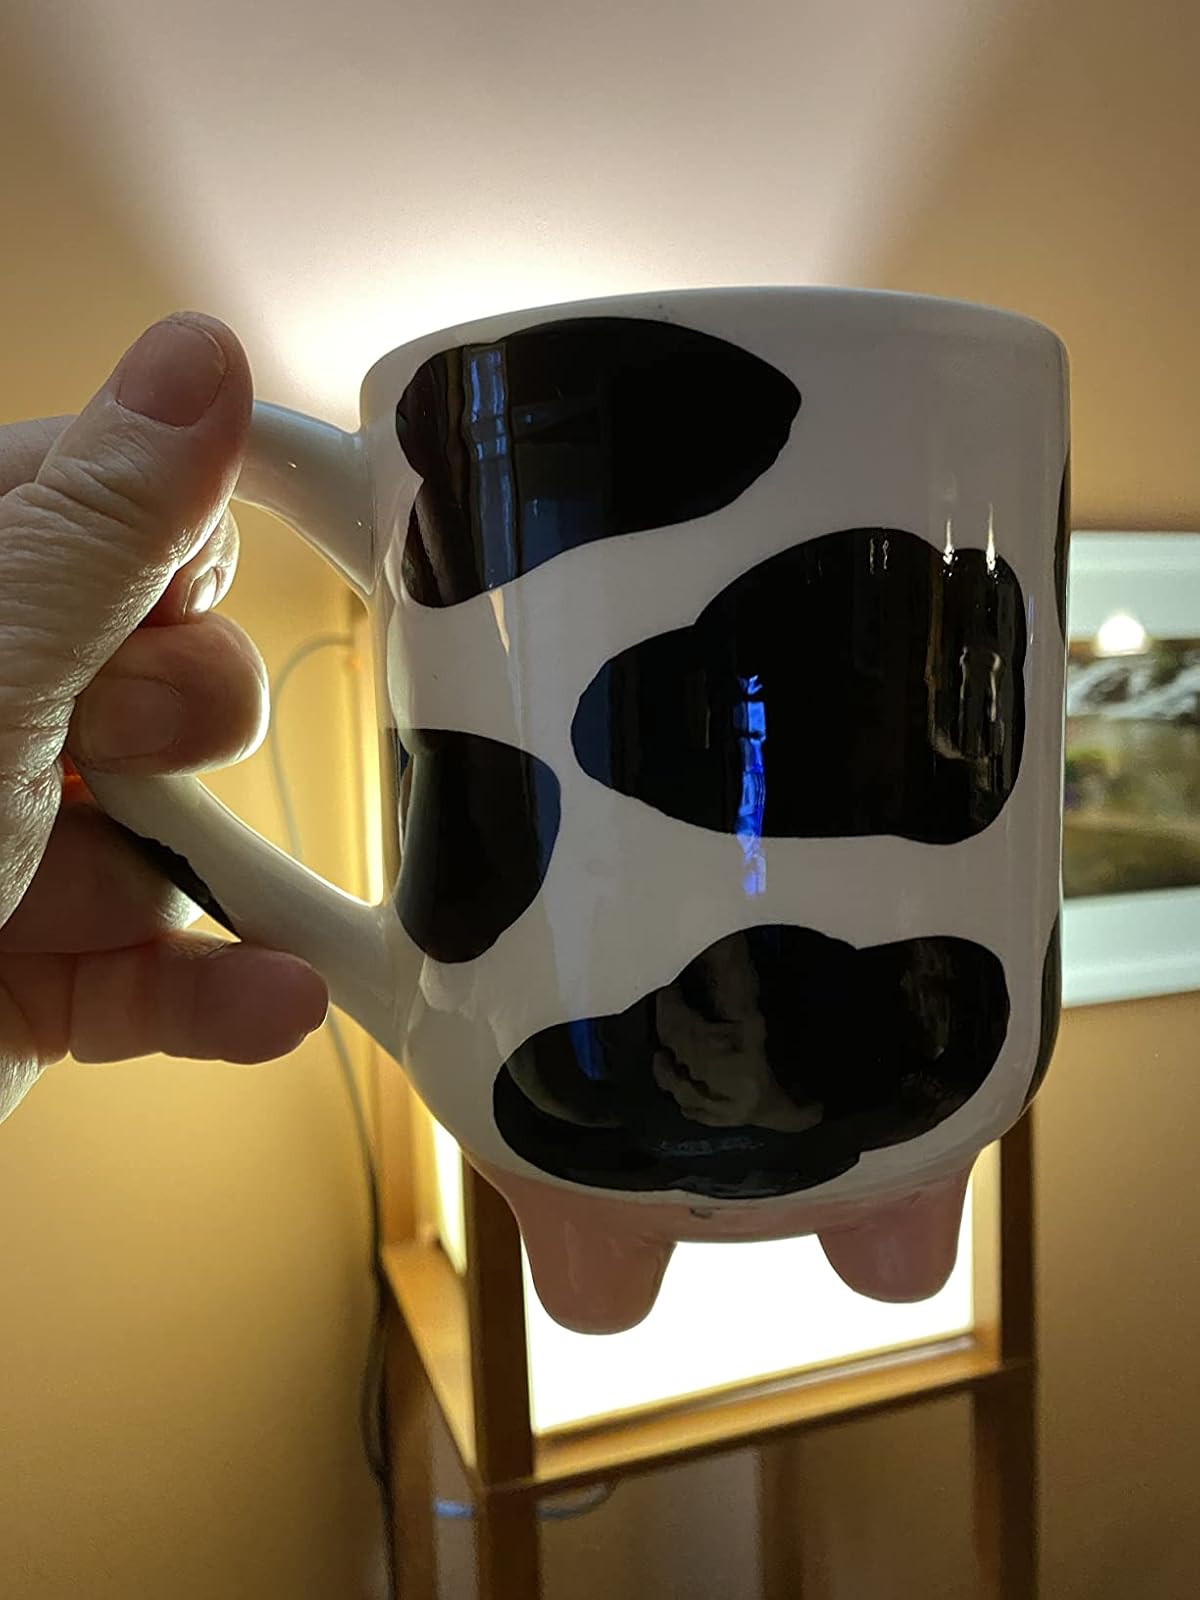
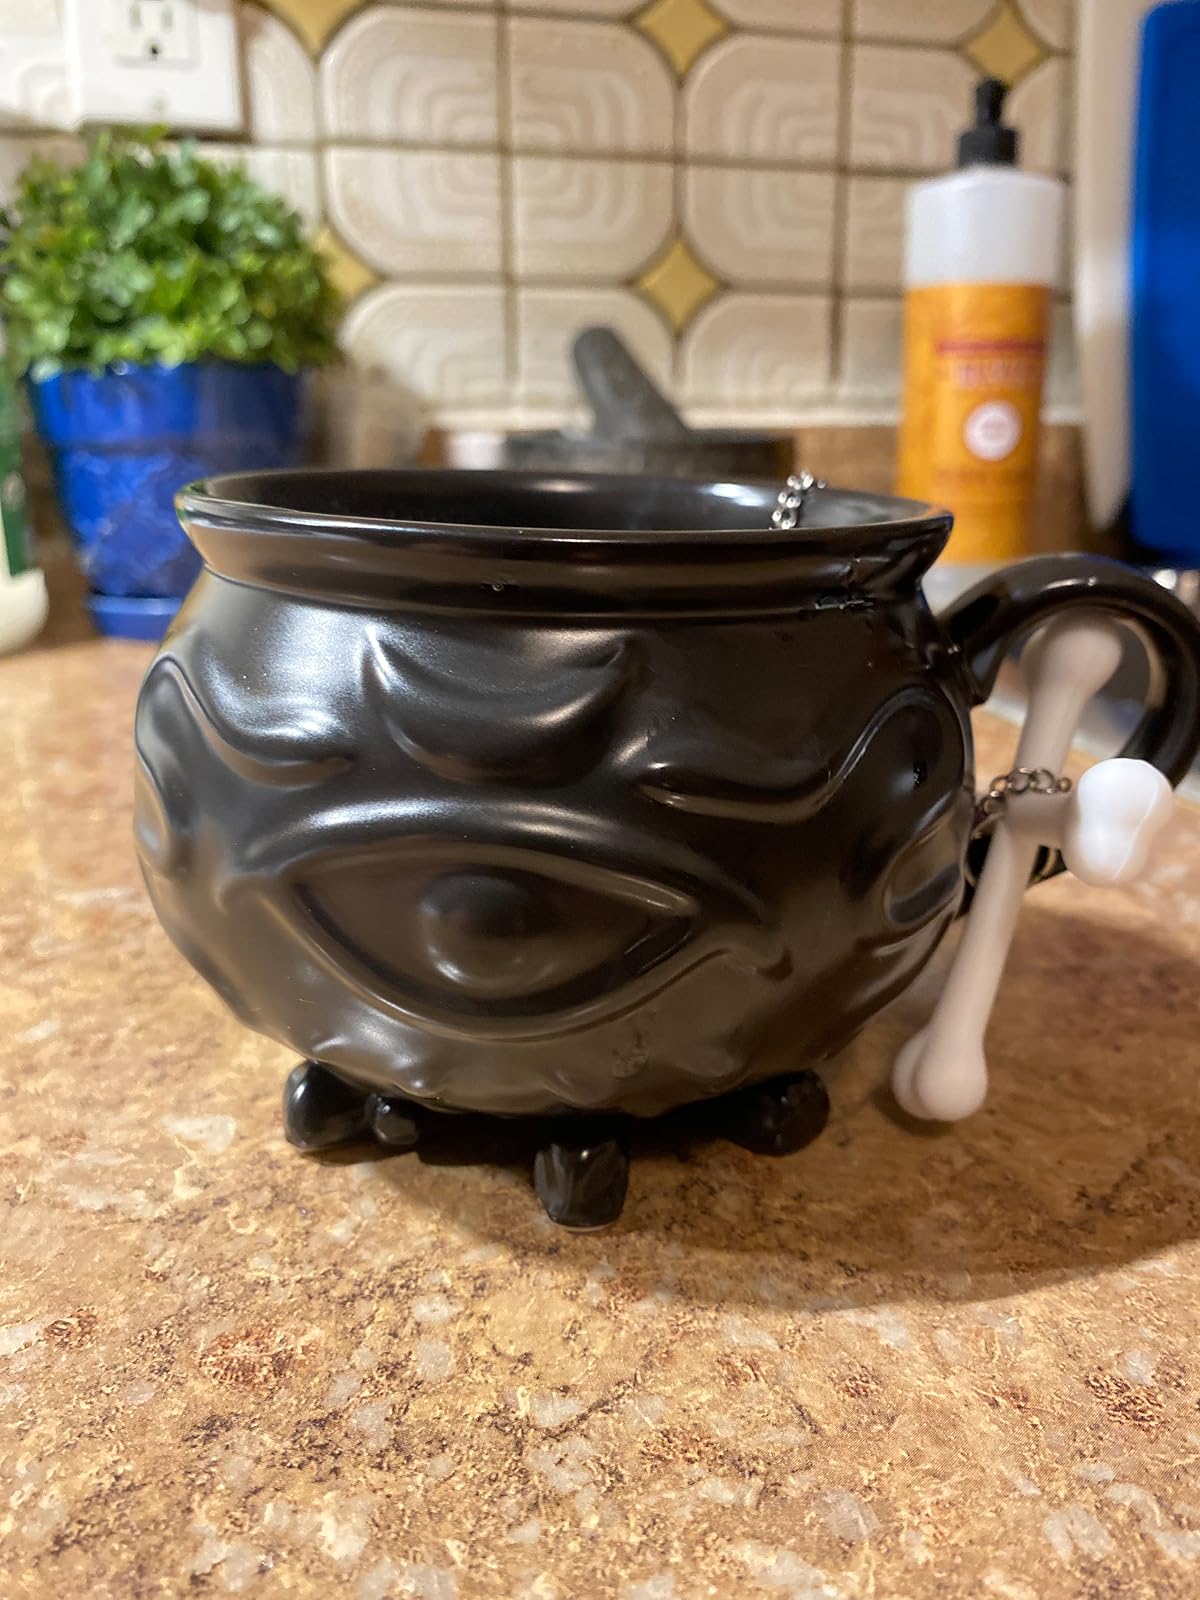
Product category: items_mug
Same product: no